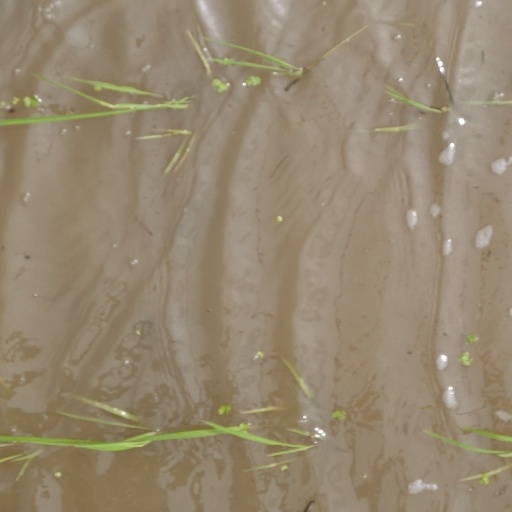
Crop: rice